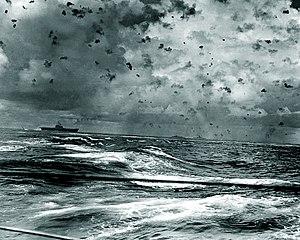
La Task Force 16 ou TF 16 est une task force de la United States Navy pendant la Seconde Guerre mondiale qui a participé aux plus grandes batailles de la guerre du Pacifique.
La bataille des îles Santa Cruz qui eut lieu entre les 25 et 27 octobre 1942 fut la quatrième bataille aéronavale du théâtre Pacifique de la Seconde Guerre mondiale et le quatrième engagement majeur entre la marine impériale japonaise et la marine américaine durant la bataille de Guadalcanal. Comme lors des batailles de la mer de Corail, de Midway et des Salomon orientales, les deux flottes entrèrent rarement en contact visuel et toutes les attaques furent menées par l'intermédiaire de l'aviation embarquée ou des appareils basés à terre.